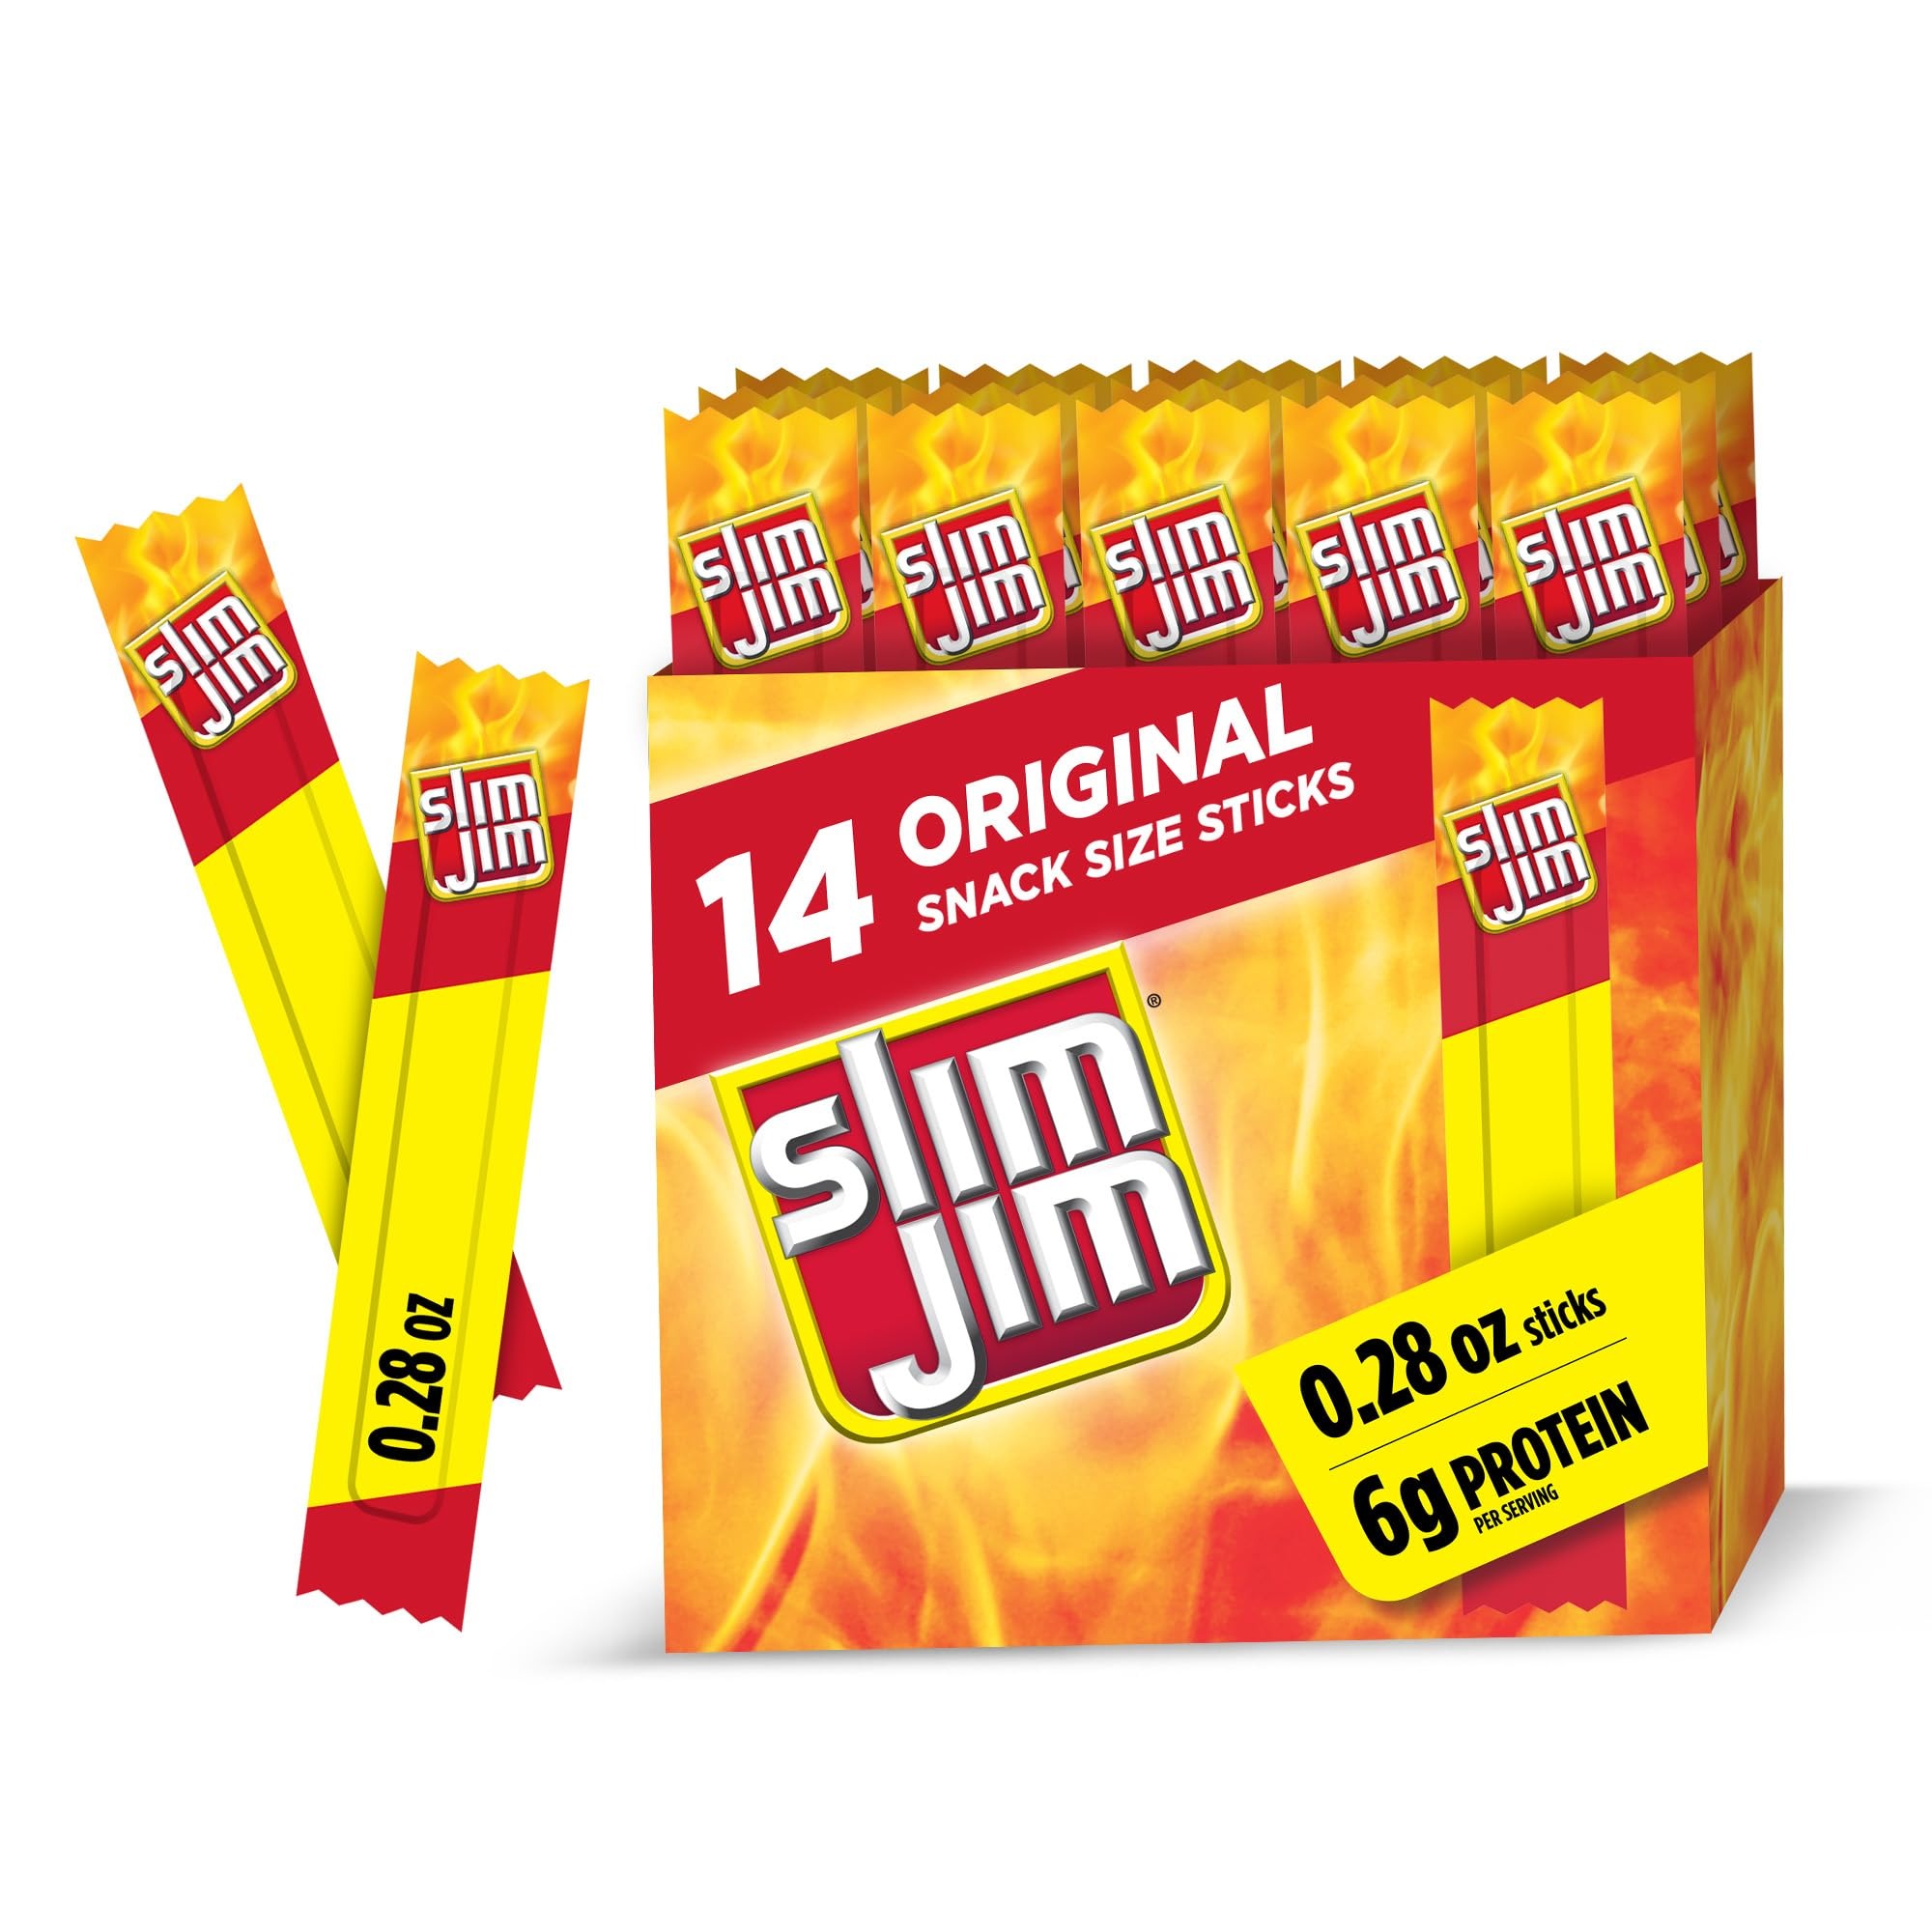
Item Name: Slim Jim Smoked Meat Sticks, Original Flavor, 6g Protein Per Serving, Snack Size, 0.28 oz. (14 Count)
Bullet Point 1: One 14-count box of 0.28 oz Slim Jim Snack Sized Original Snack Sticks
Bullet Point 2: Slim Jim Snack Sized Original Snack Stick brings a bold, savory flavor for satisfying snacks
Bullet Point 3: Slim Jim smoked meat snacks use spicy beef, pork and chicken, because beefy appetites require an even beefier snack
Bullet Point 4: This meat snack contains 6 grams of protein per serving
Bullet Point 5: These individually wrapped snacks are highly portable, on-the-go meat sticks that'll kick hunger to the curb
Value: 3.92
Unit: Ounce

Price: 4.74